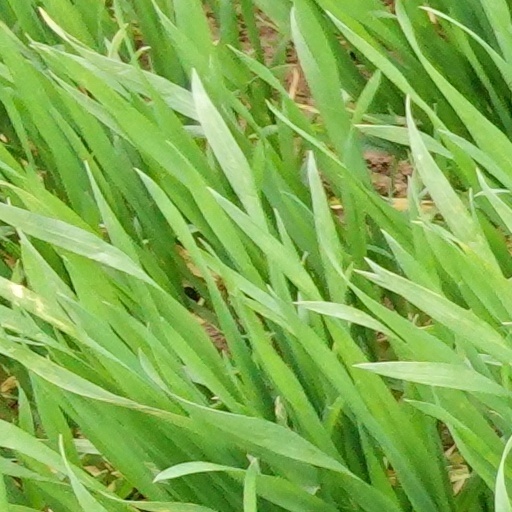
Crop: wheat